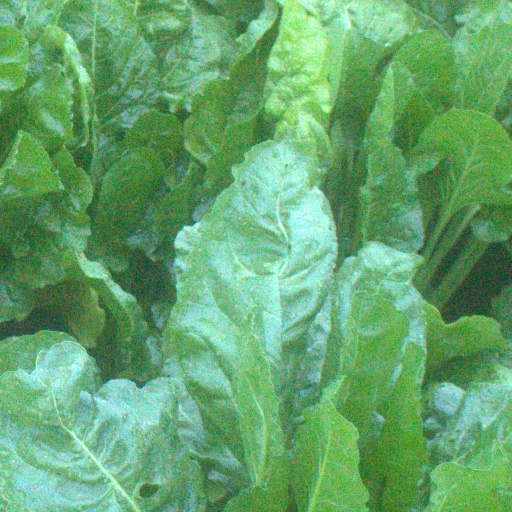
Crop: sugar beet